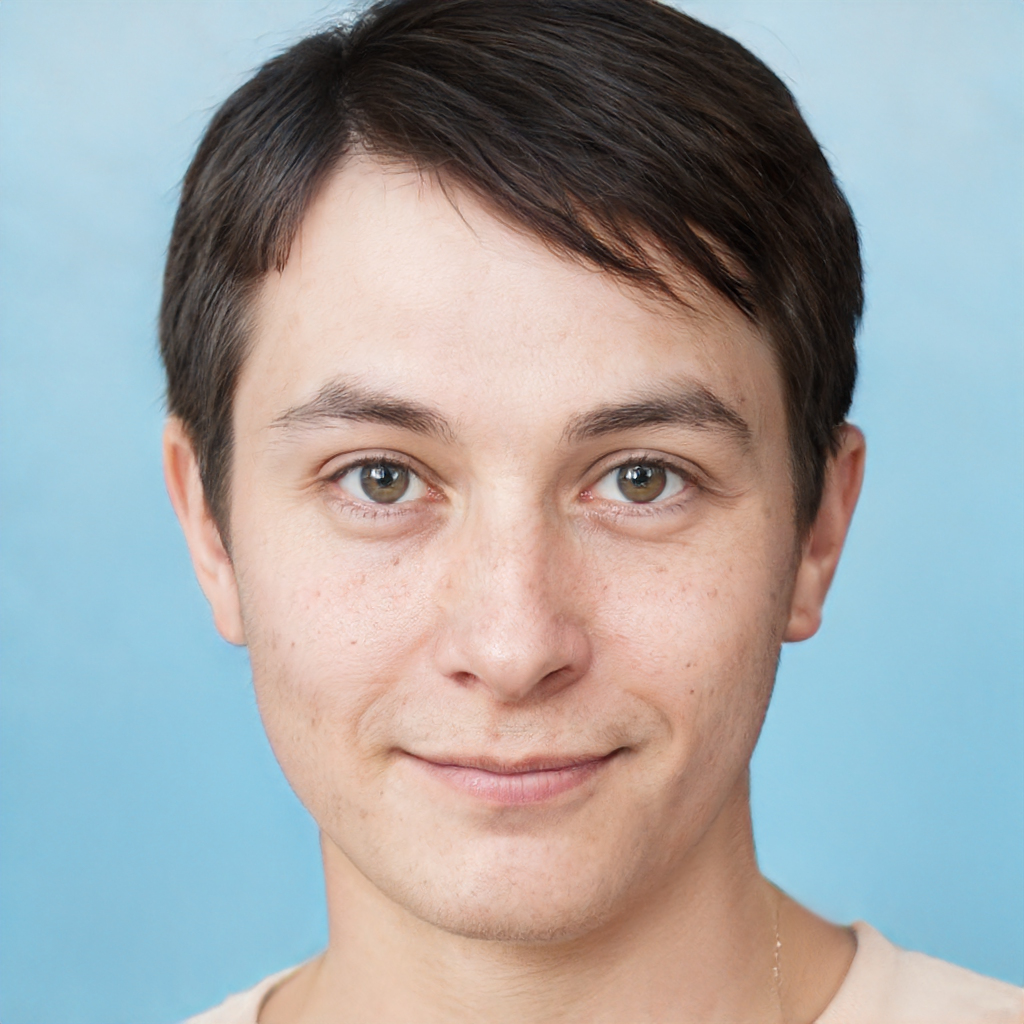
Gender: Male